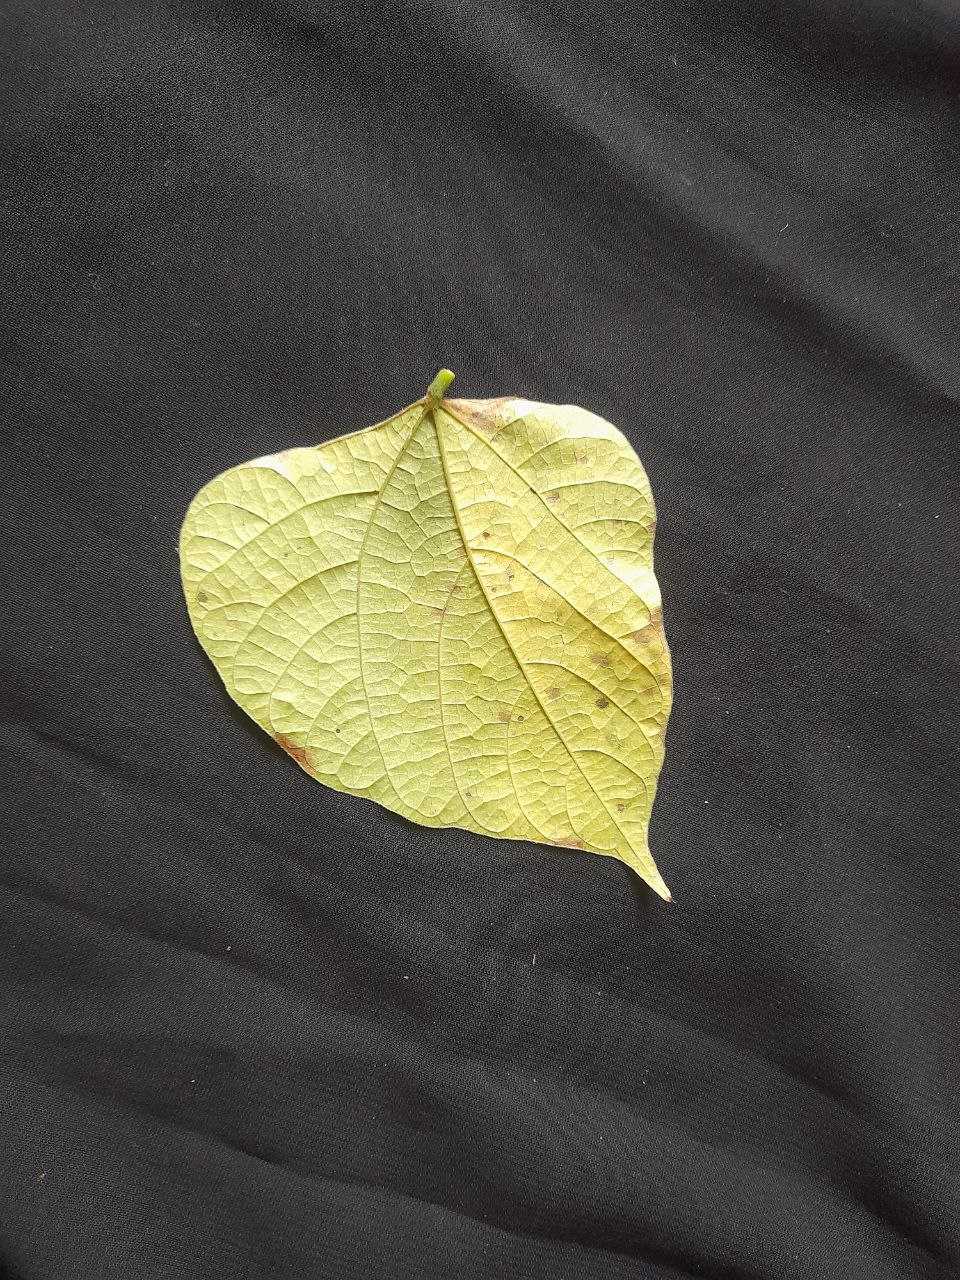
Crop: bean
Leaf condition: Rust